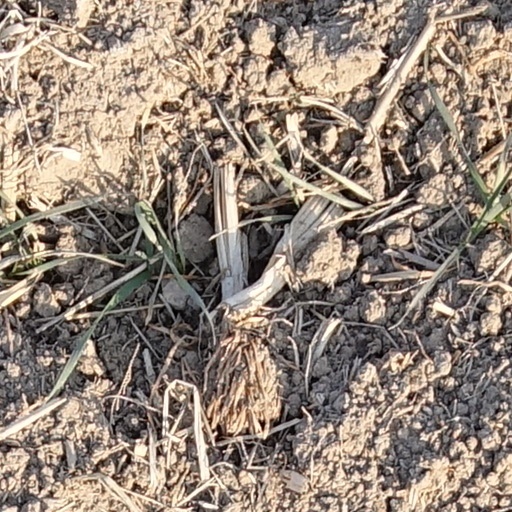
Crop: wheat